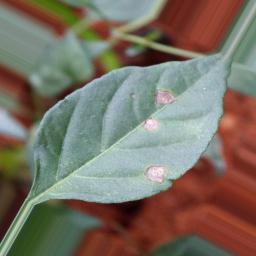
Label: cercospora